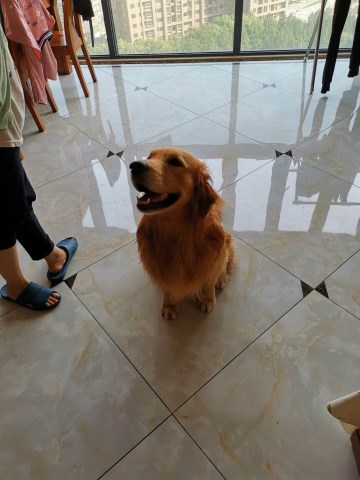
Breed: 5355-n000126-golden_retriever